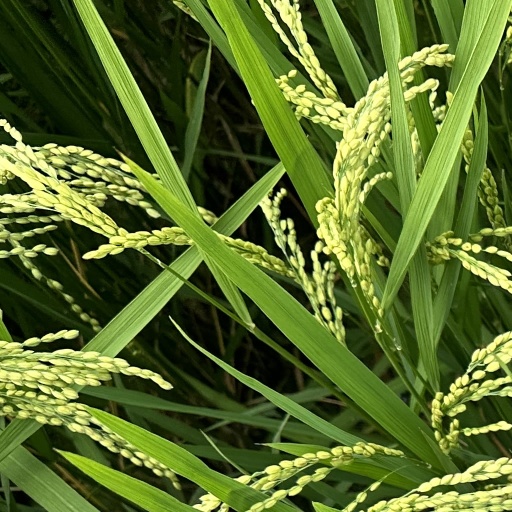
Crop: rice